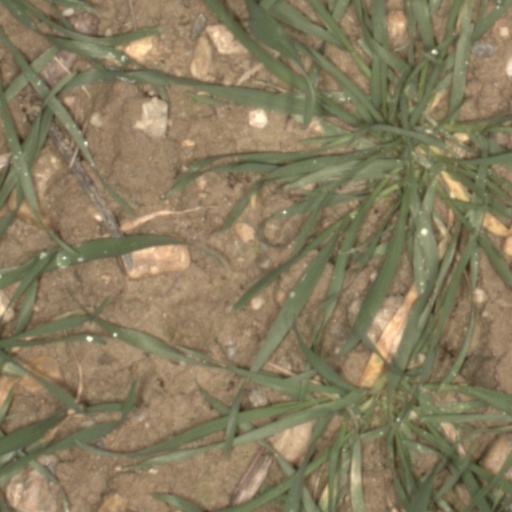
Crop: wheat